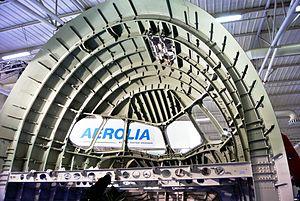
Tronçon N'11 fabriqué par Aerolia, de l'Airbus A350, exposé au Salon du Bourget 2013
L'Airbus A350 XWB est un avion de ligne long-courrier et gros porteur du constructeur européen Airbus. Initialement baptisé A350, ce modèle était dérivé de l'A330 ; toutefois, à la suite des remarques des compagnies aériennes, il a été décidé à la mi-juillet 2006 d'en revoir le concept et de le munir d'un fuselage plus large, à la fois par rapport aux A330 et A340, et surtout par rapport à son principal concurrent, à cette époque, le Boeing 787. Cette évolution permet aujourd'hui à l'A350 de concurrencer aussi le nouveau Boeing 777x.
Airbus Commercial Aircraft, connu sous le nom Airbus est un constructeur aéronautique européen dont le siège social se trouve à Blagnac, dans la banlieue de Toulouse, en France. Division détenue à 100 % par le groupe industriel du même nom, l'entreprise fabrique plus de la moitié des avions de lignes produits dans le monde, et est le principal concurrent de Boeing.